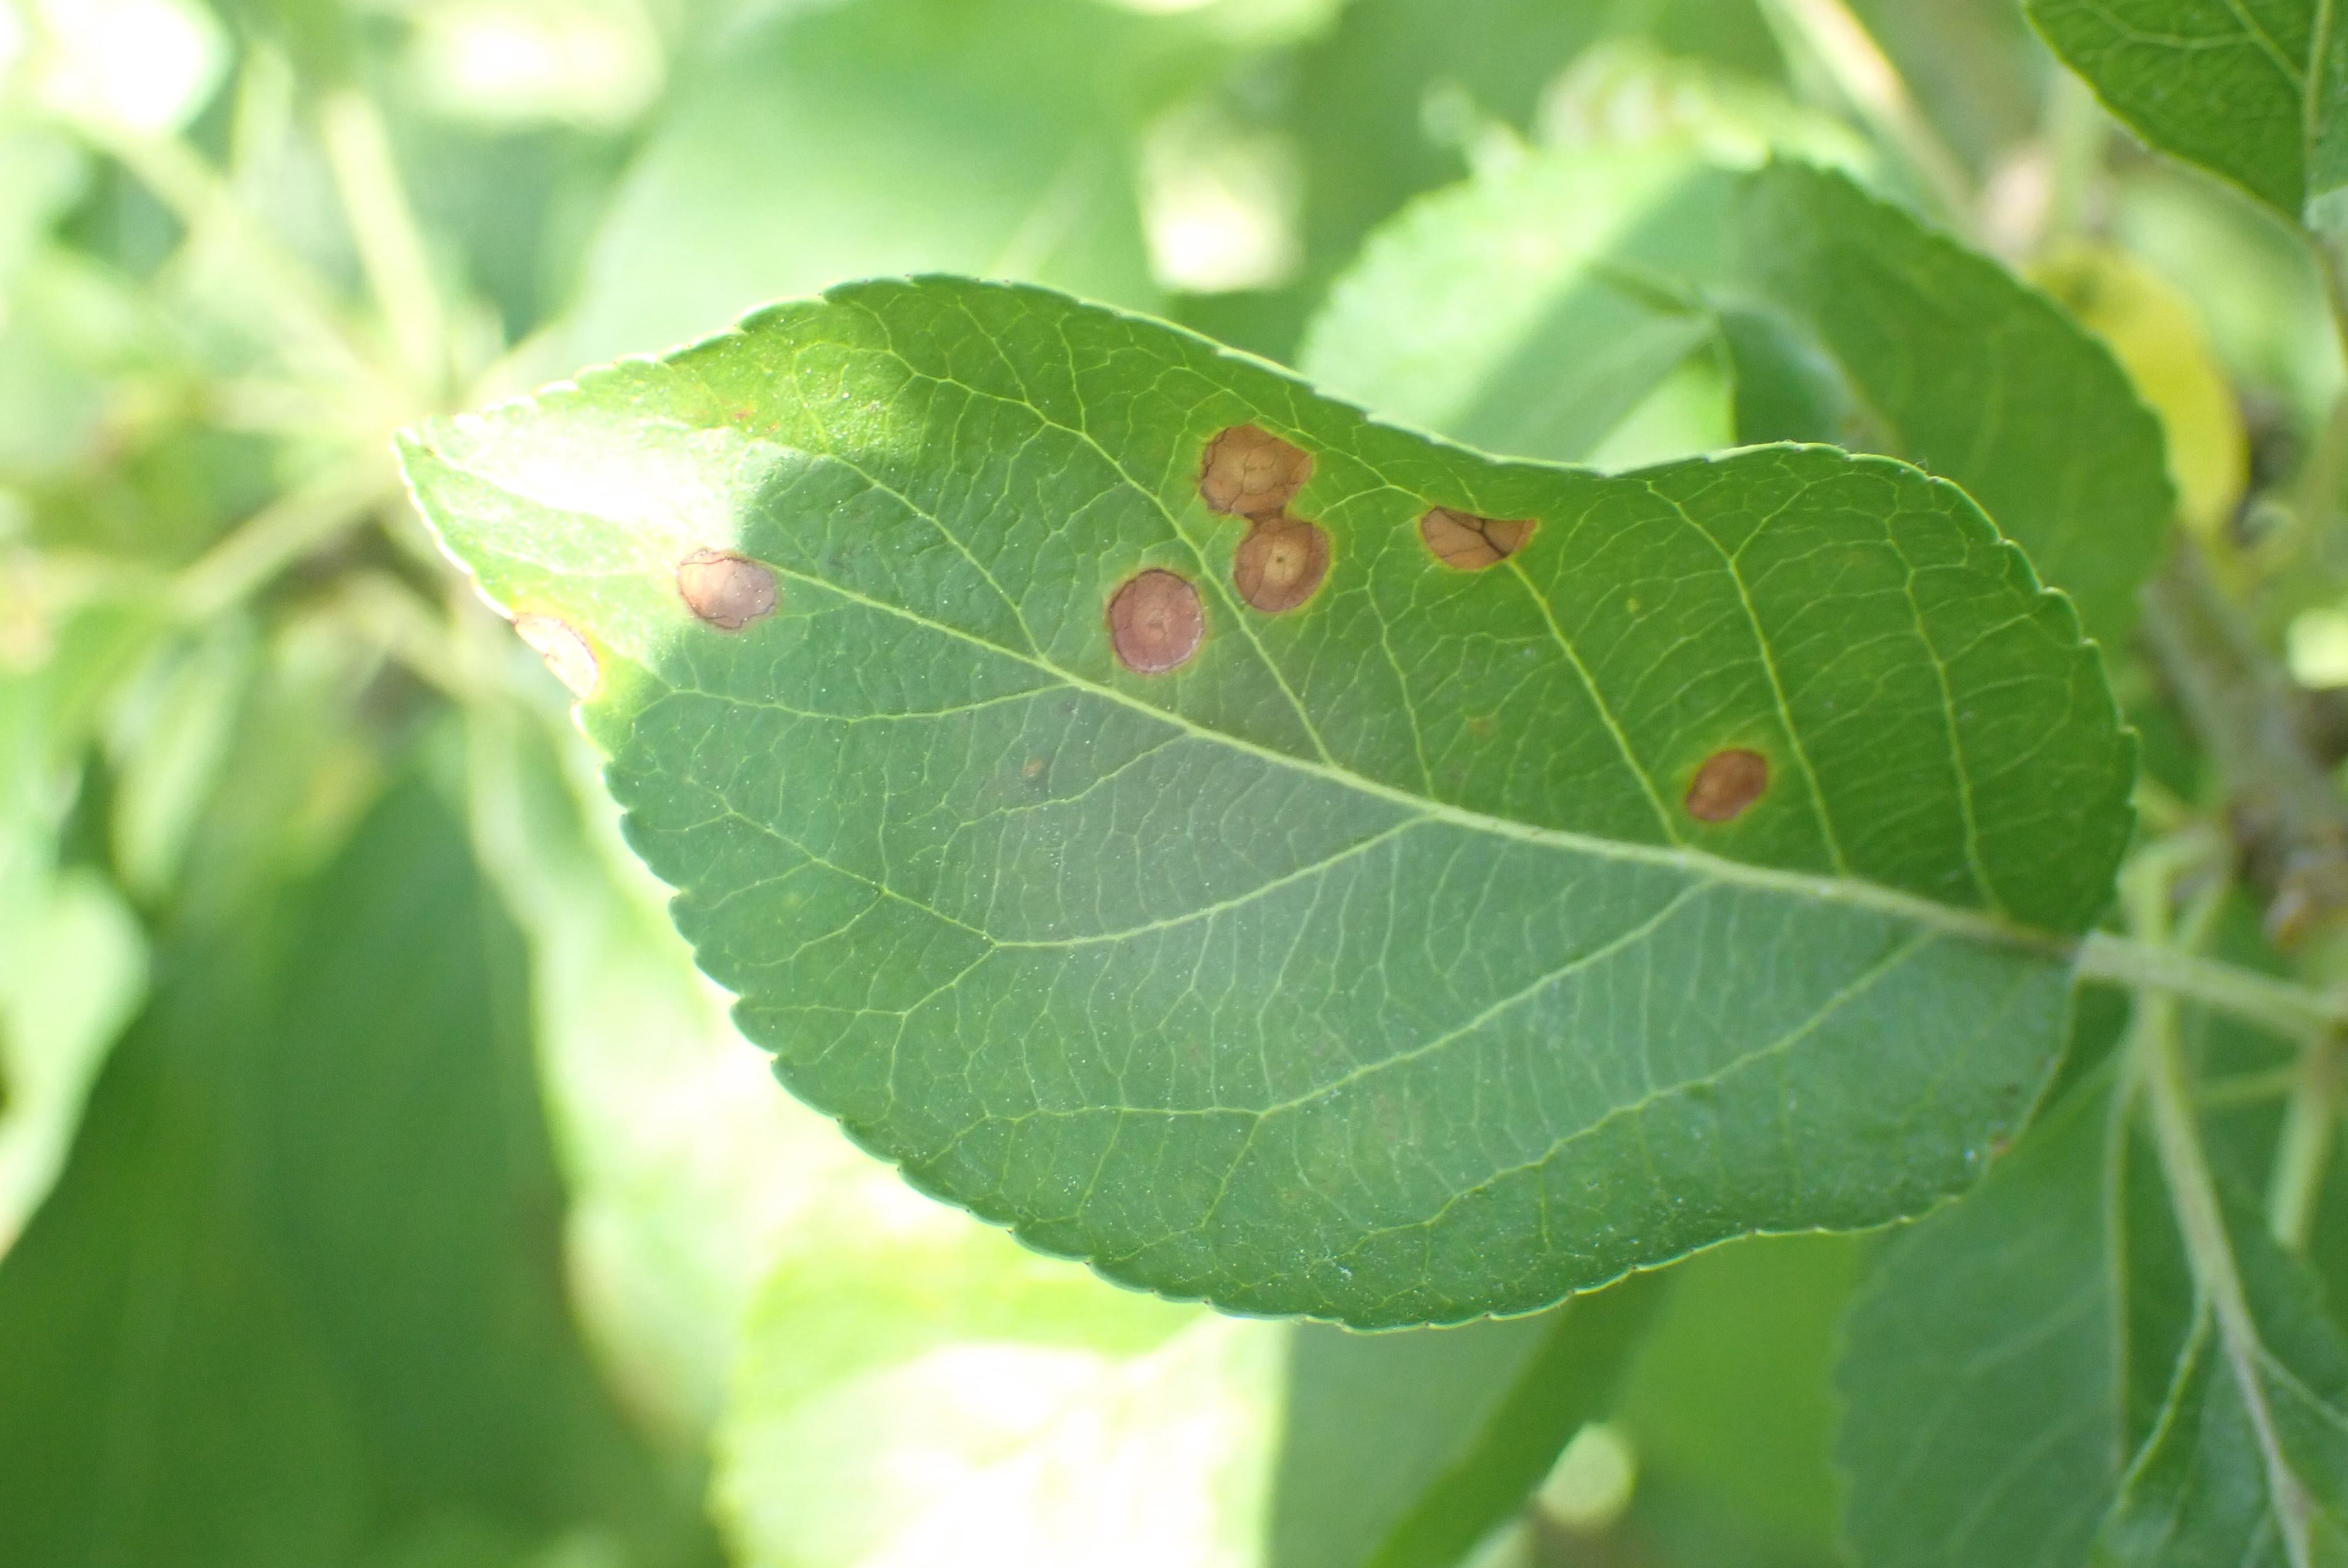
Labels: frog_eye_leaf_spot